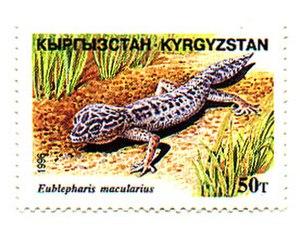
Le Gecko léopard est une espèce de geckos de la famille des Eublepharidae. D'une couleur généralement blanchâtre à jaune mouchetée de noir, sa robe rappelle celle du léopard, d'où son nom. Ce gecko a une taille moyenne d'un peu plus de 20 cm, les mâles étant plus grands et massifs que les femelles.